Stellacyanin

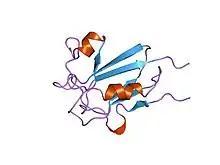
3D structure of Stellacyanin

Stellacyanin is a member of the blue or type I copper protein family. This family of copper proteins is generally involved in electron transfer reactions with the Cu center transitioning between the oxidized Cu(II) form and the reduced Cu(I) form. Stellacyanin is ubiquitous among vascular seed plants.